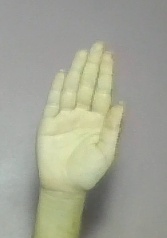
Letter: seen